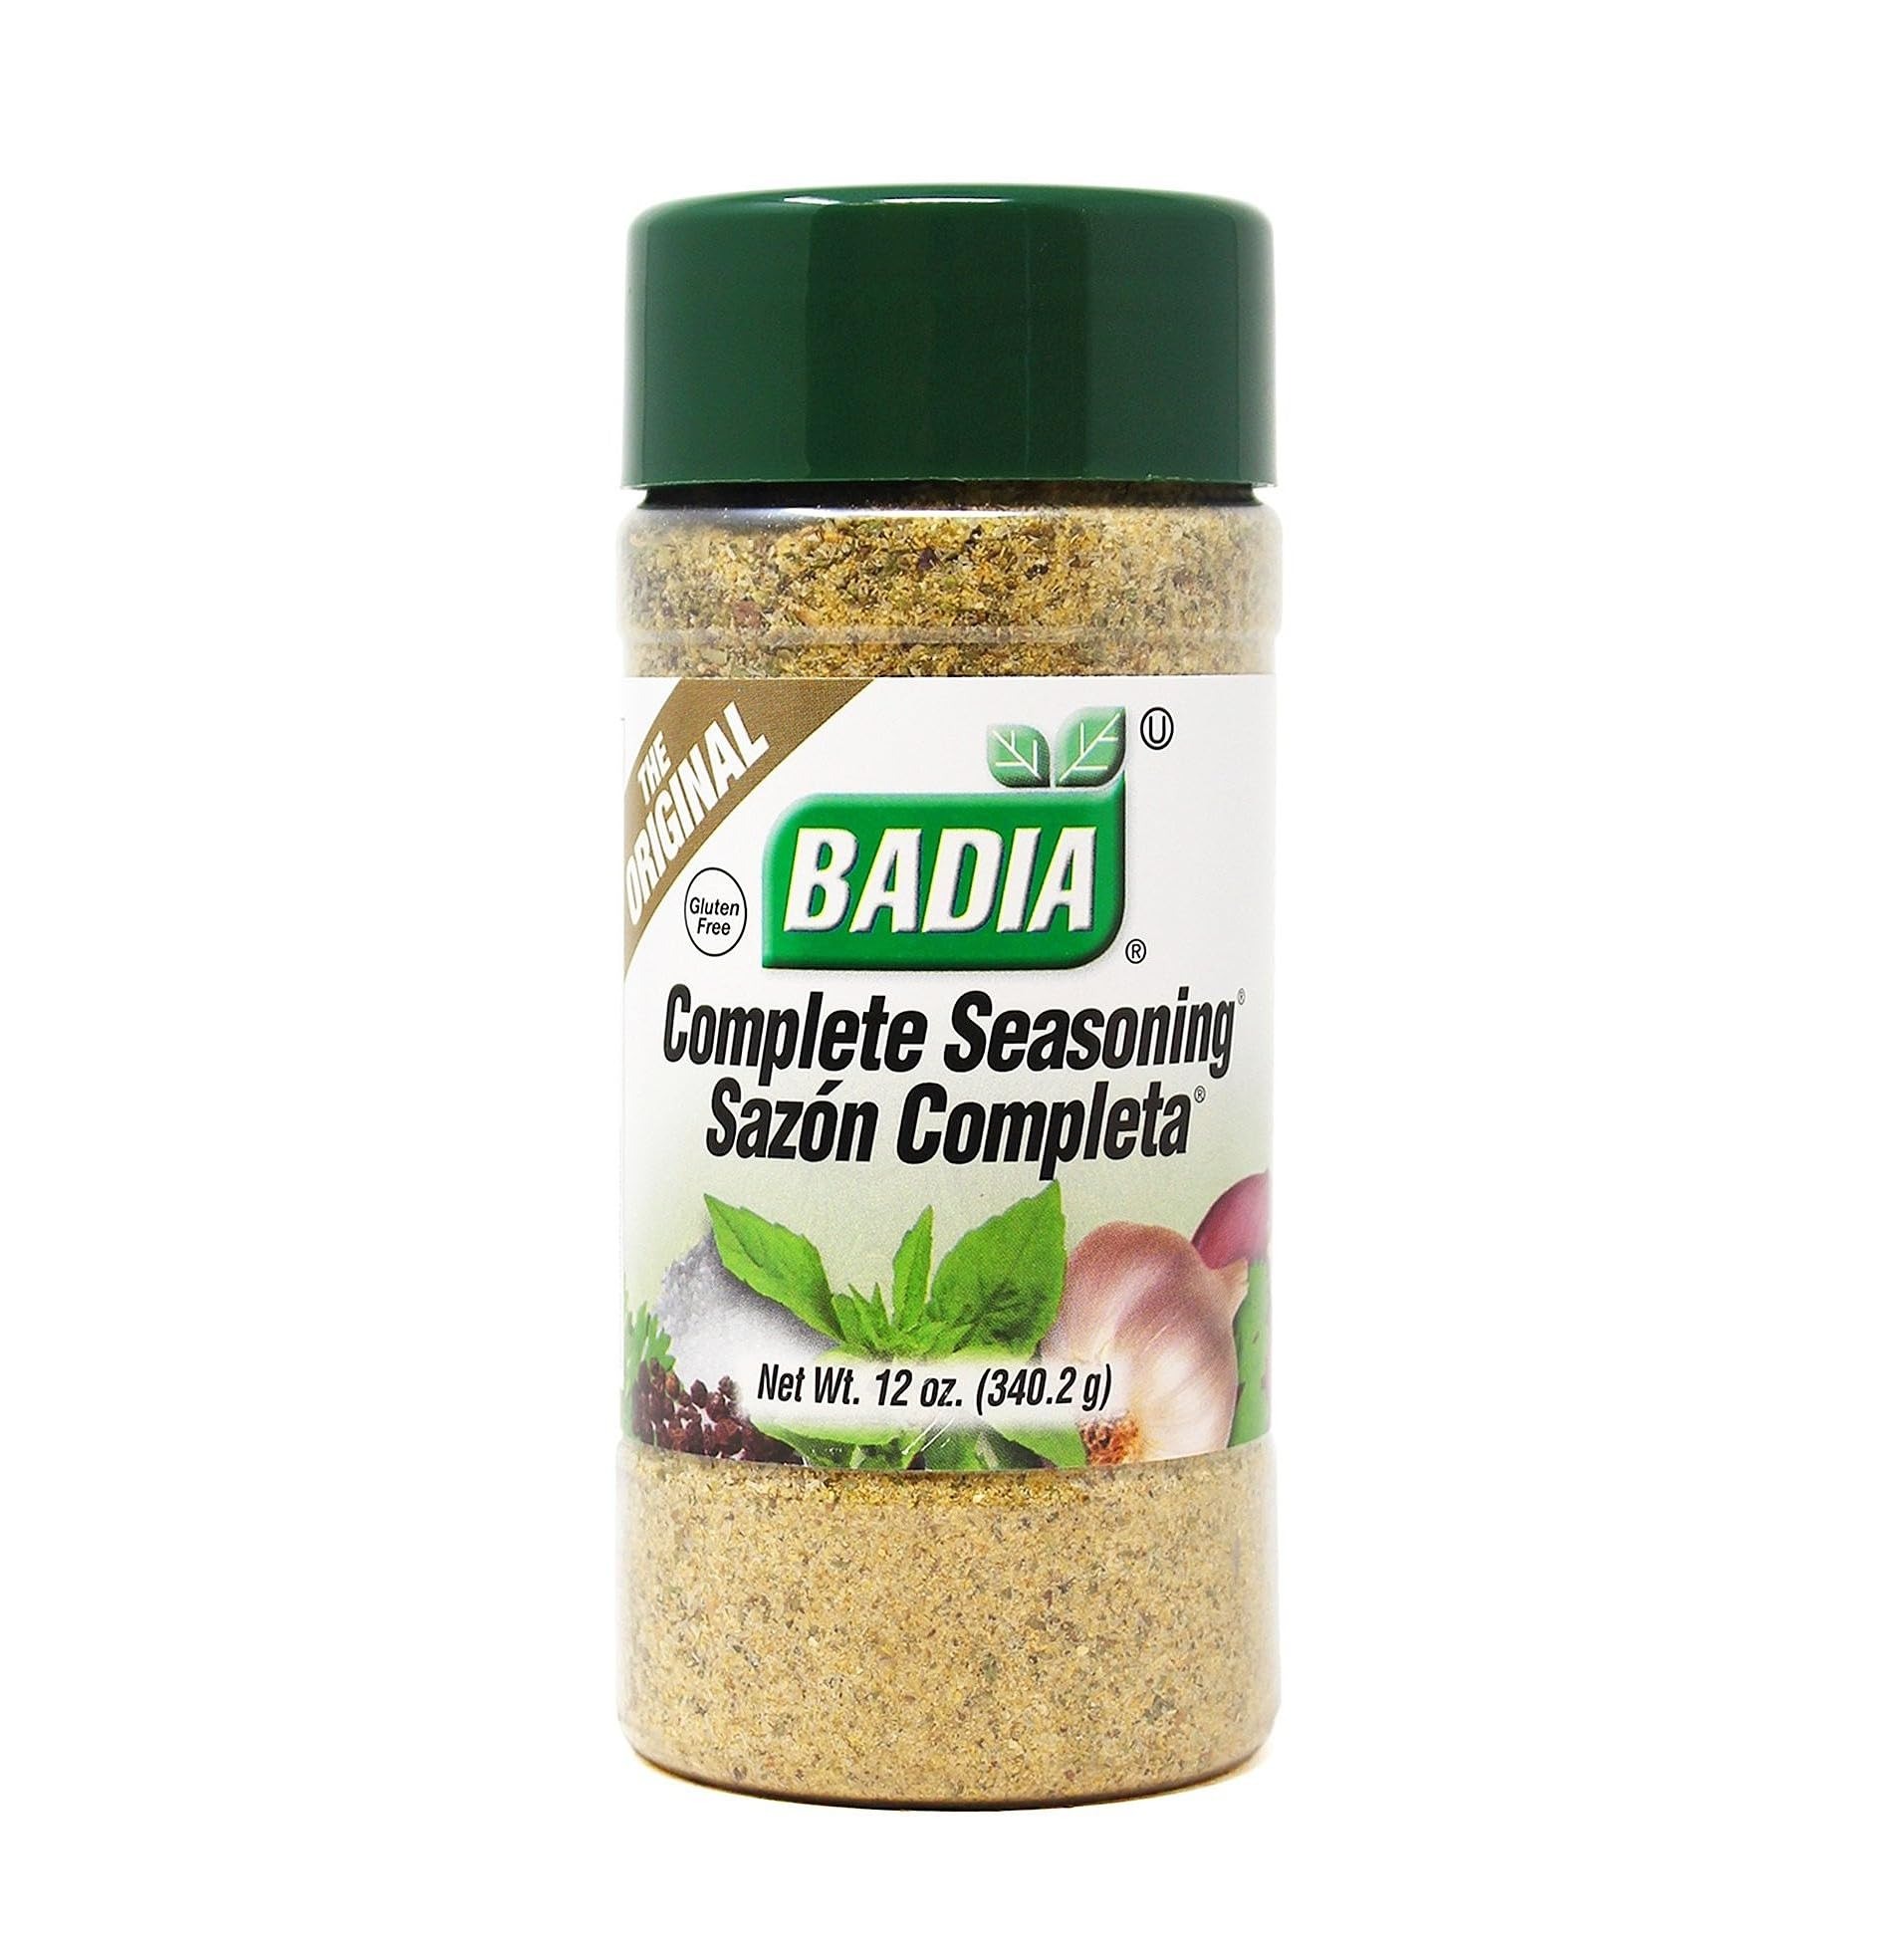
Item Name: Badia Complete Seasoning, 12 oz - All-Purpose Spice Blend for Cooking, Grilling & Marinades Perfect Flavor Enhancer
Bullet Point 1: All-Purpose Seasoning: Enhance your meals with Badia Complete Seasoning, a versatile spice blend perfect for meats, vegetables, soups, and more
Bullet Point 2: Conveniently packaged in a 12 oz bottle, ideal for home kitchens, professional chefs, and bulk cooking needs
Bullet Point 3: Flavorful Blend: Features a perfectly balanced mix of garlic, onion, herbs, spices, and salt to add depth and richness to any dish
Bullet Point 4: Essential Kitchen Staple: Perfect for grilling, roasting, sautéing, or seasoning everyday meals with ease and delicious flavor
Bullet Point 5: Trusted Heritage: Badia Spices, a family-owned company since 1967, has built a global reputation for providing premium, authentic seasonings inspired by rich culinary traditions from around the world
Value: 12.0
Unit: Ounce

Price: 6.74